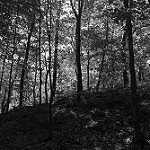
Label: B & W